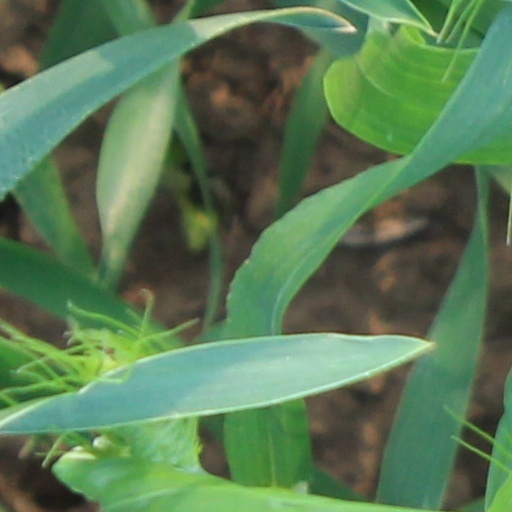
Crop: wheat